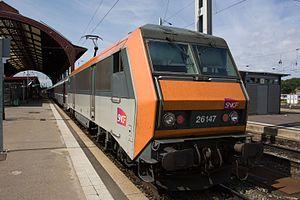
Cette liste recense les parcs de matériels roulants utilisés par le réseau TER Grand Est.